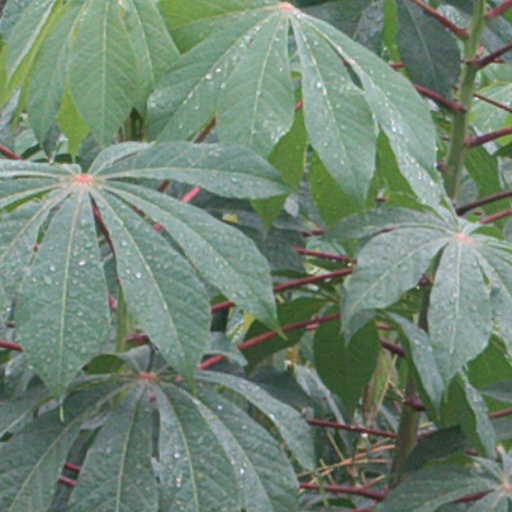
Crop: cassava